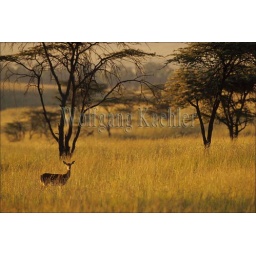
Kenya, masai mara, female impala in grass